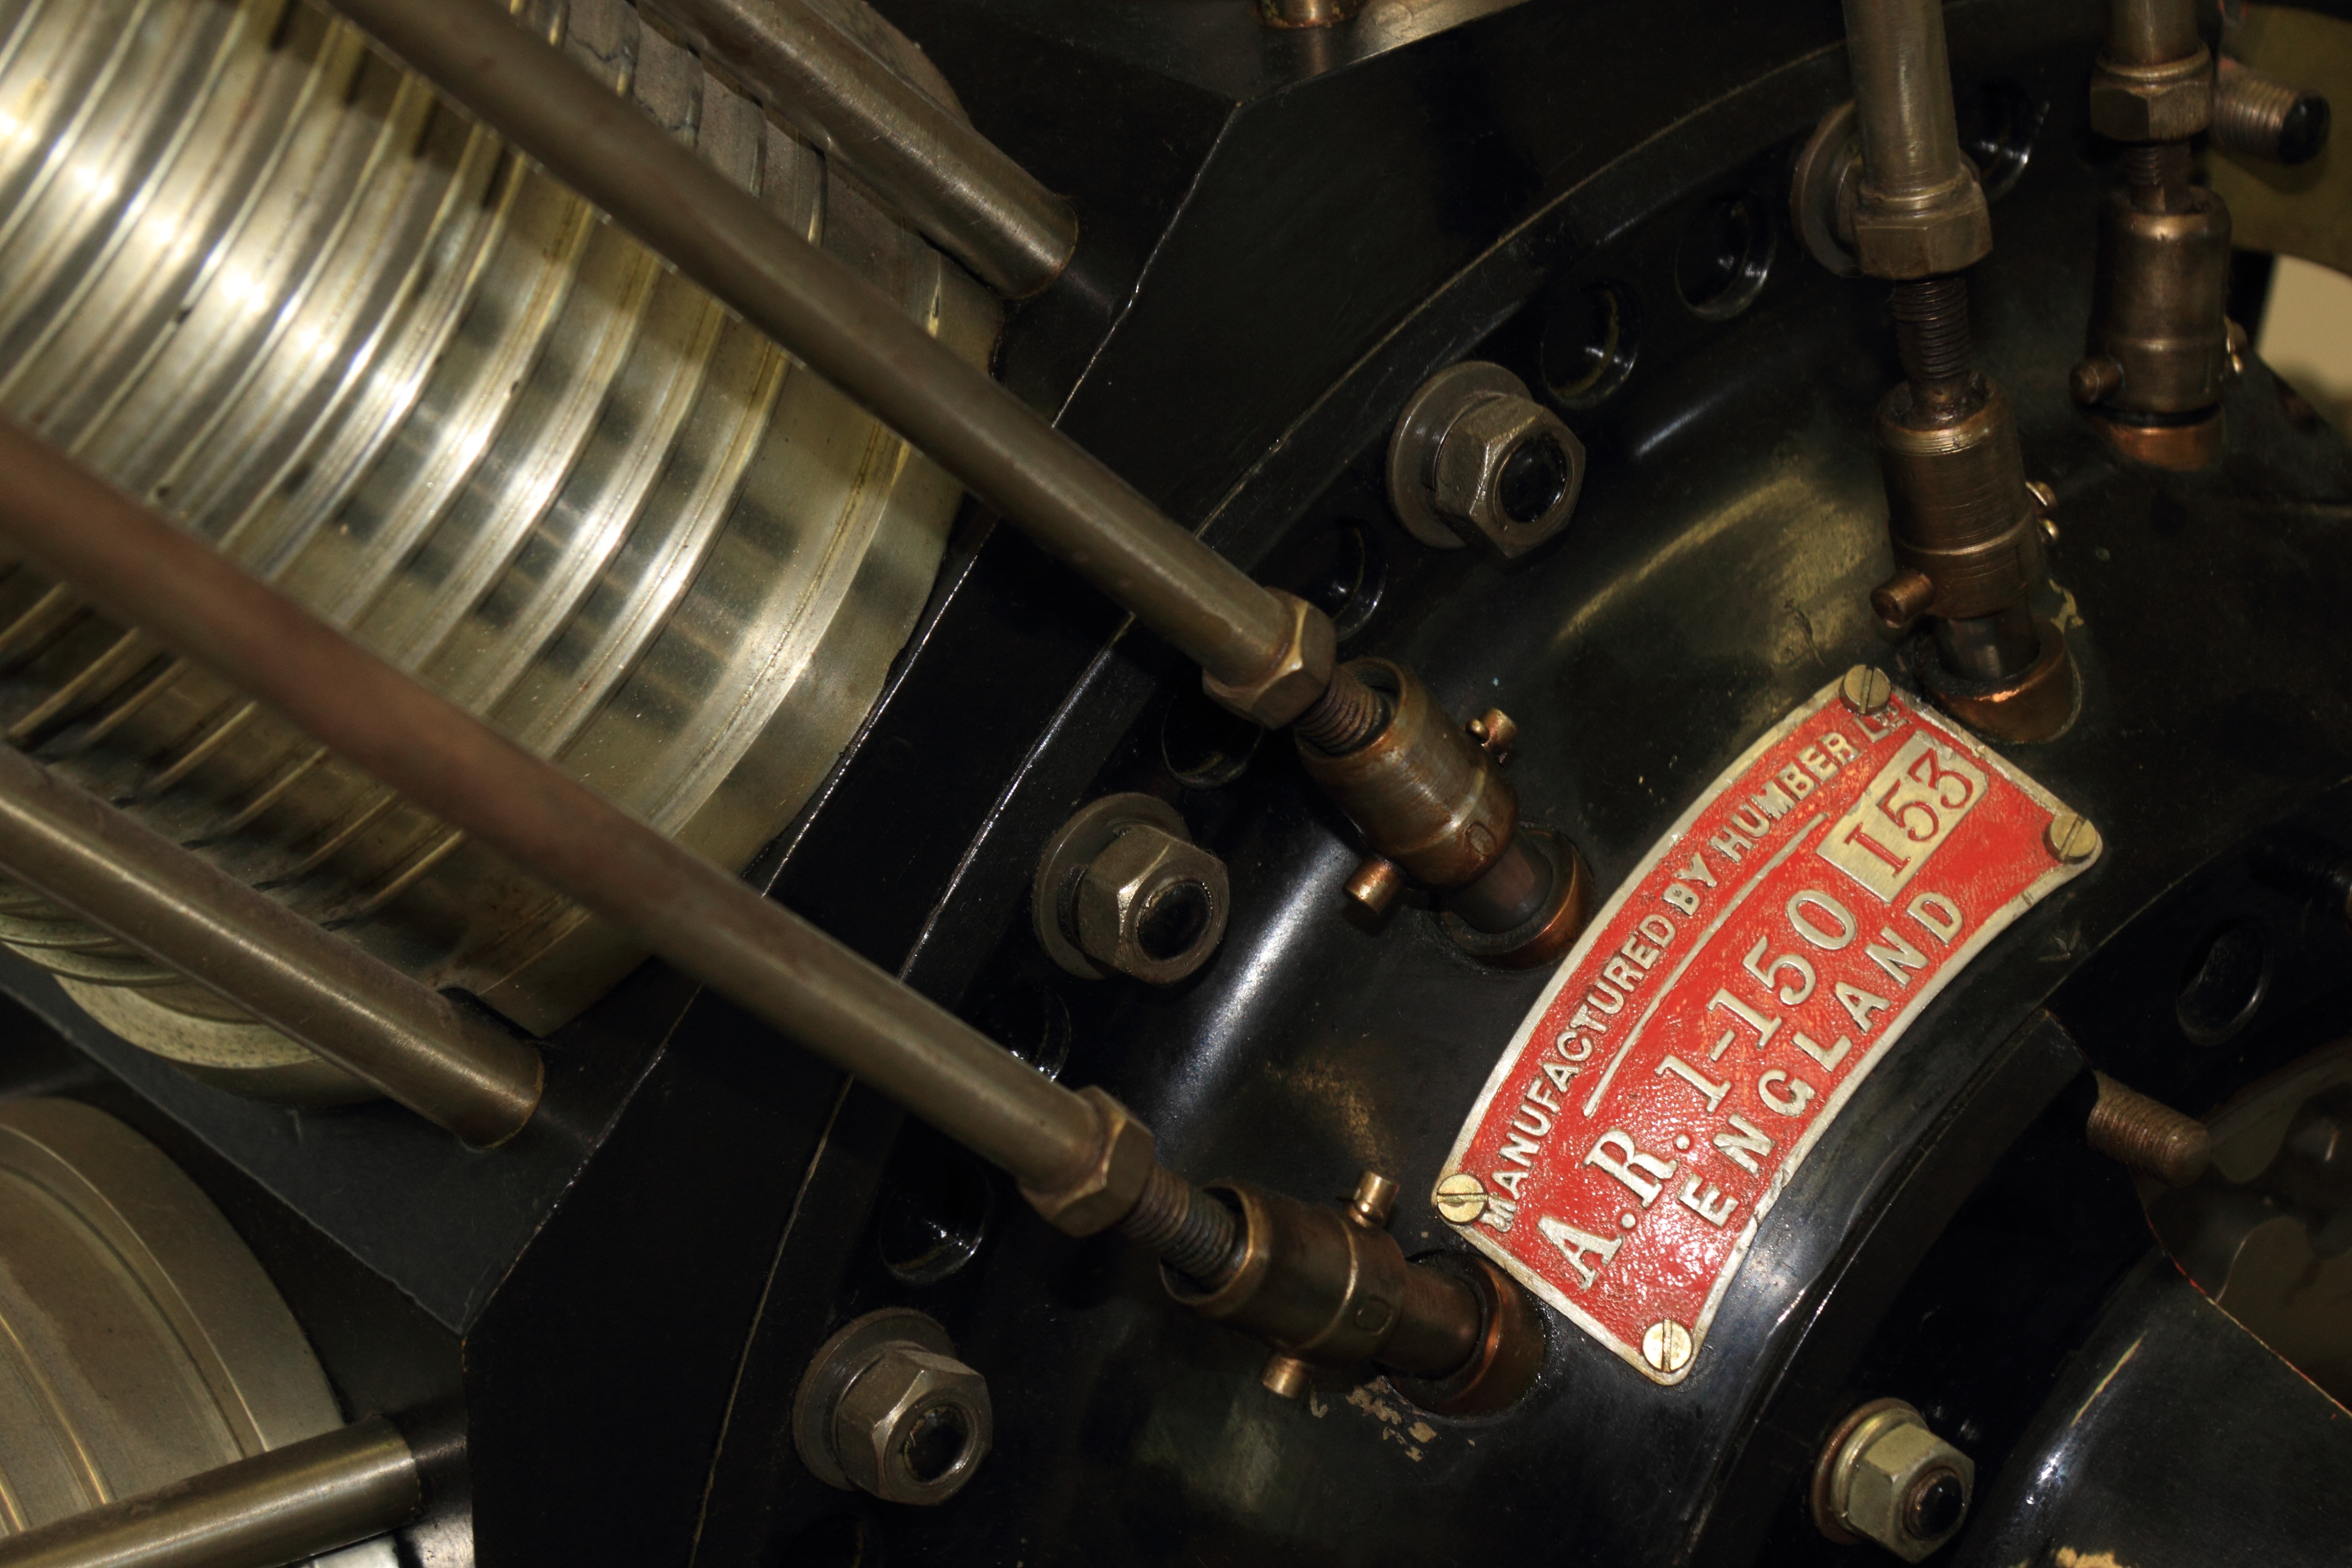
car, wheel, airforce, vehicle, museum, aviation, engine, germany, berlin, propeller, combustion, gatow, rotary, auto part, automotive exterior, aircraft engine, automotive engine part